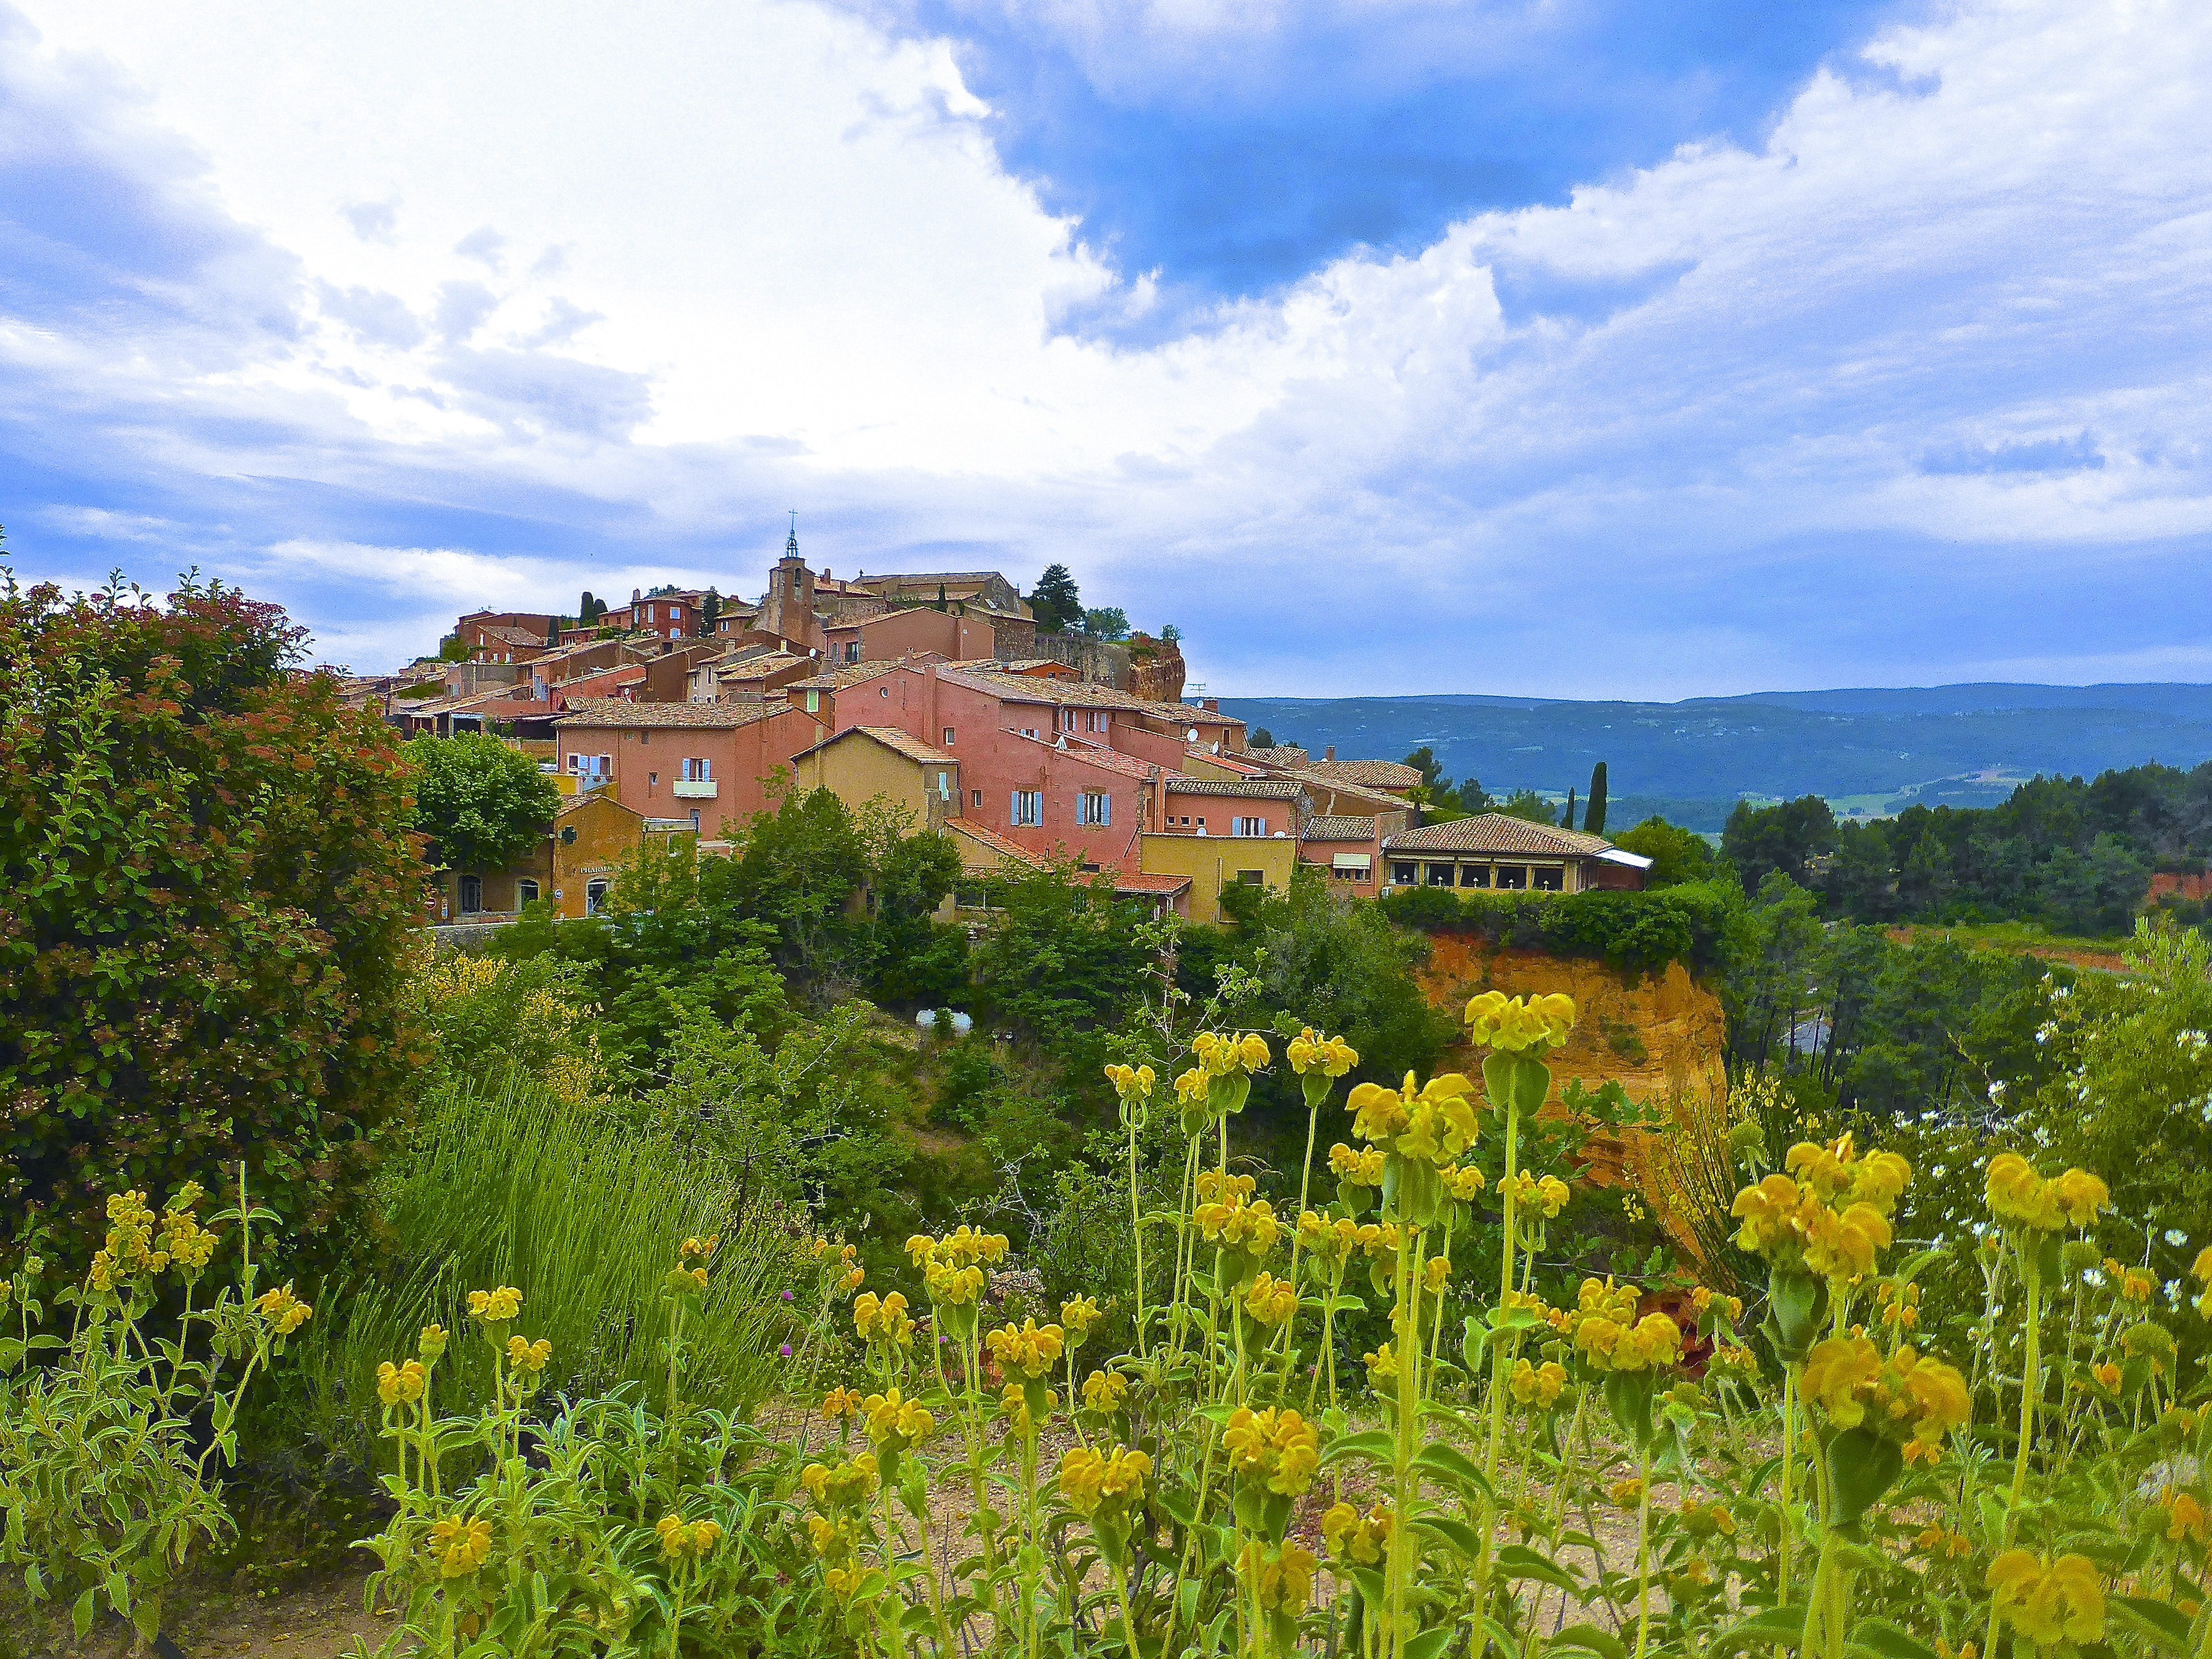
landscape, sky, field, meadow, hill, flower, panorama, village, france, red, blooming, historic, agriculture, tourism, flowers, provence, famous, estate, roussillon, ecosystem, rural area